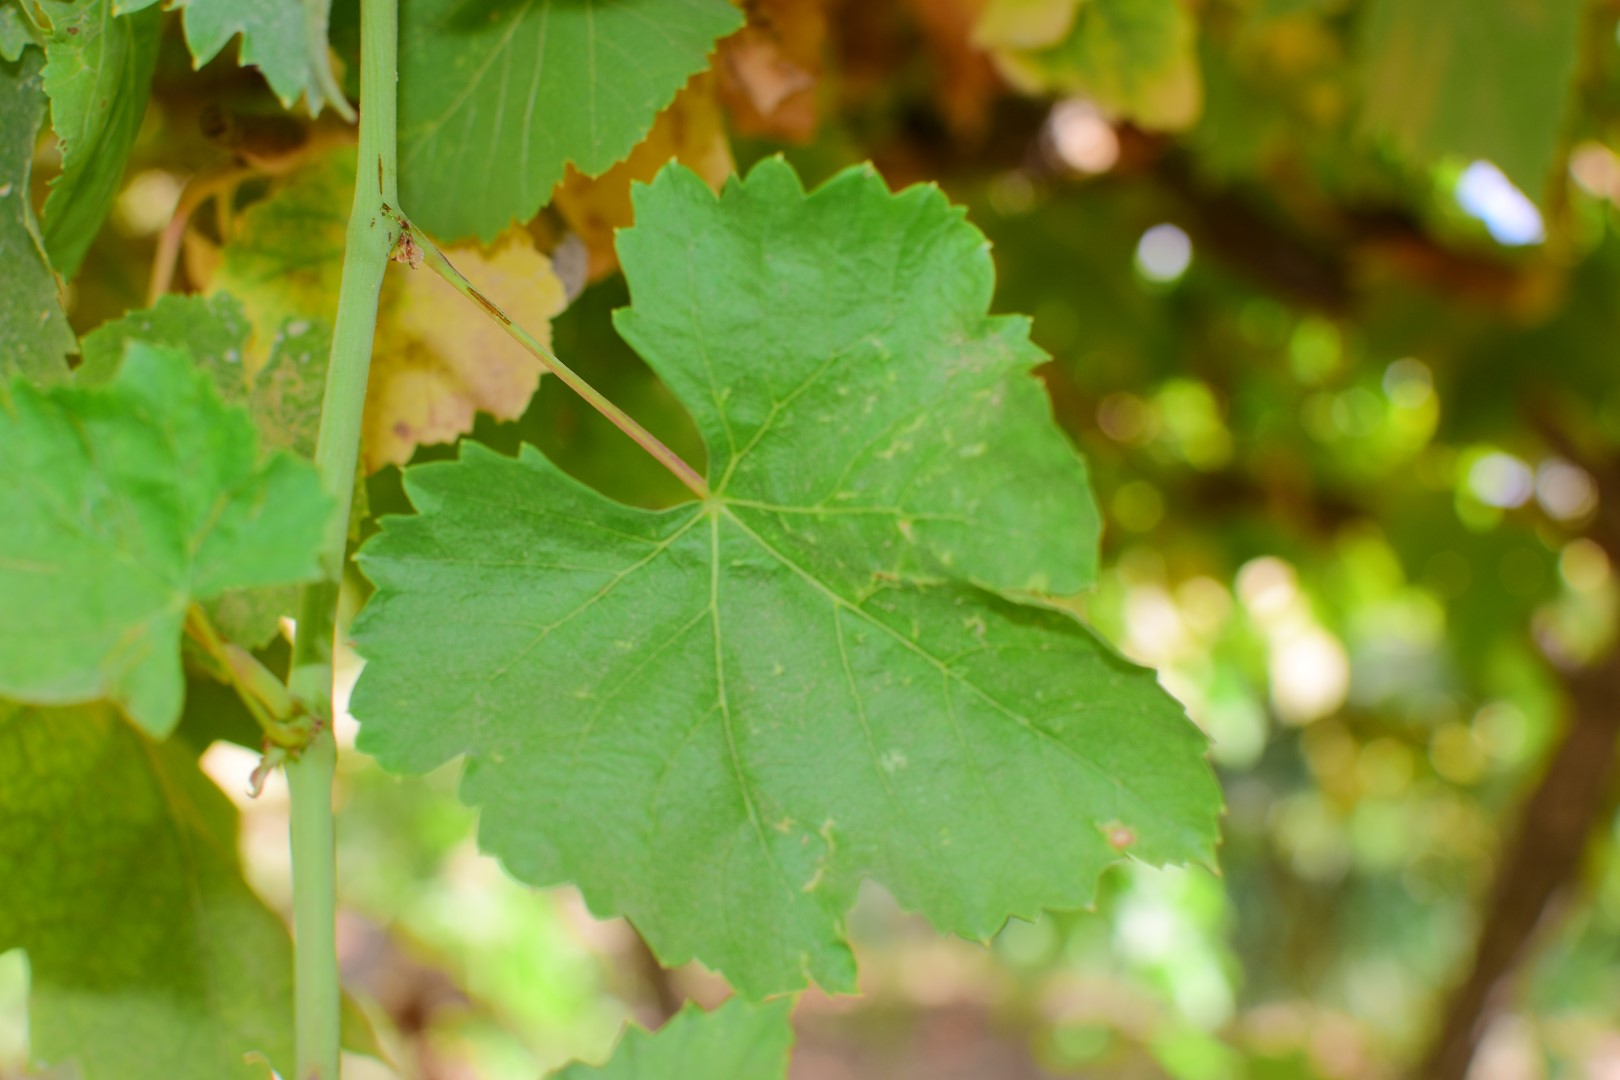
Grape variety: Thompson Seedless